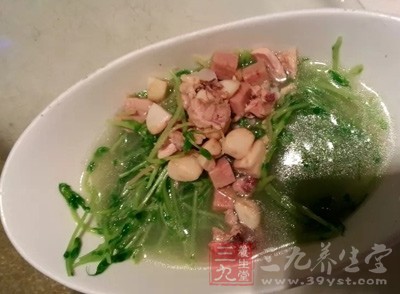
Label: trash